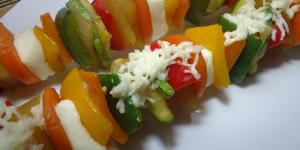
brochetas vegetarianas con salsa de soja